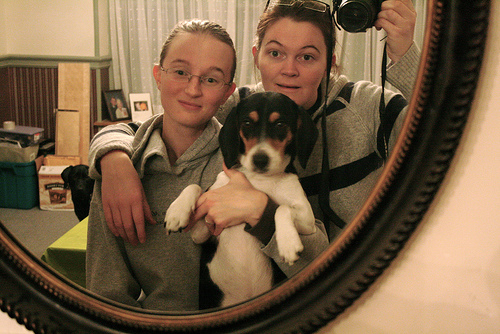
Animal: dog
Breed: beagle